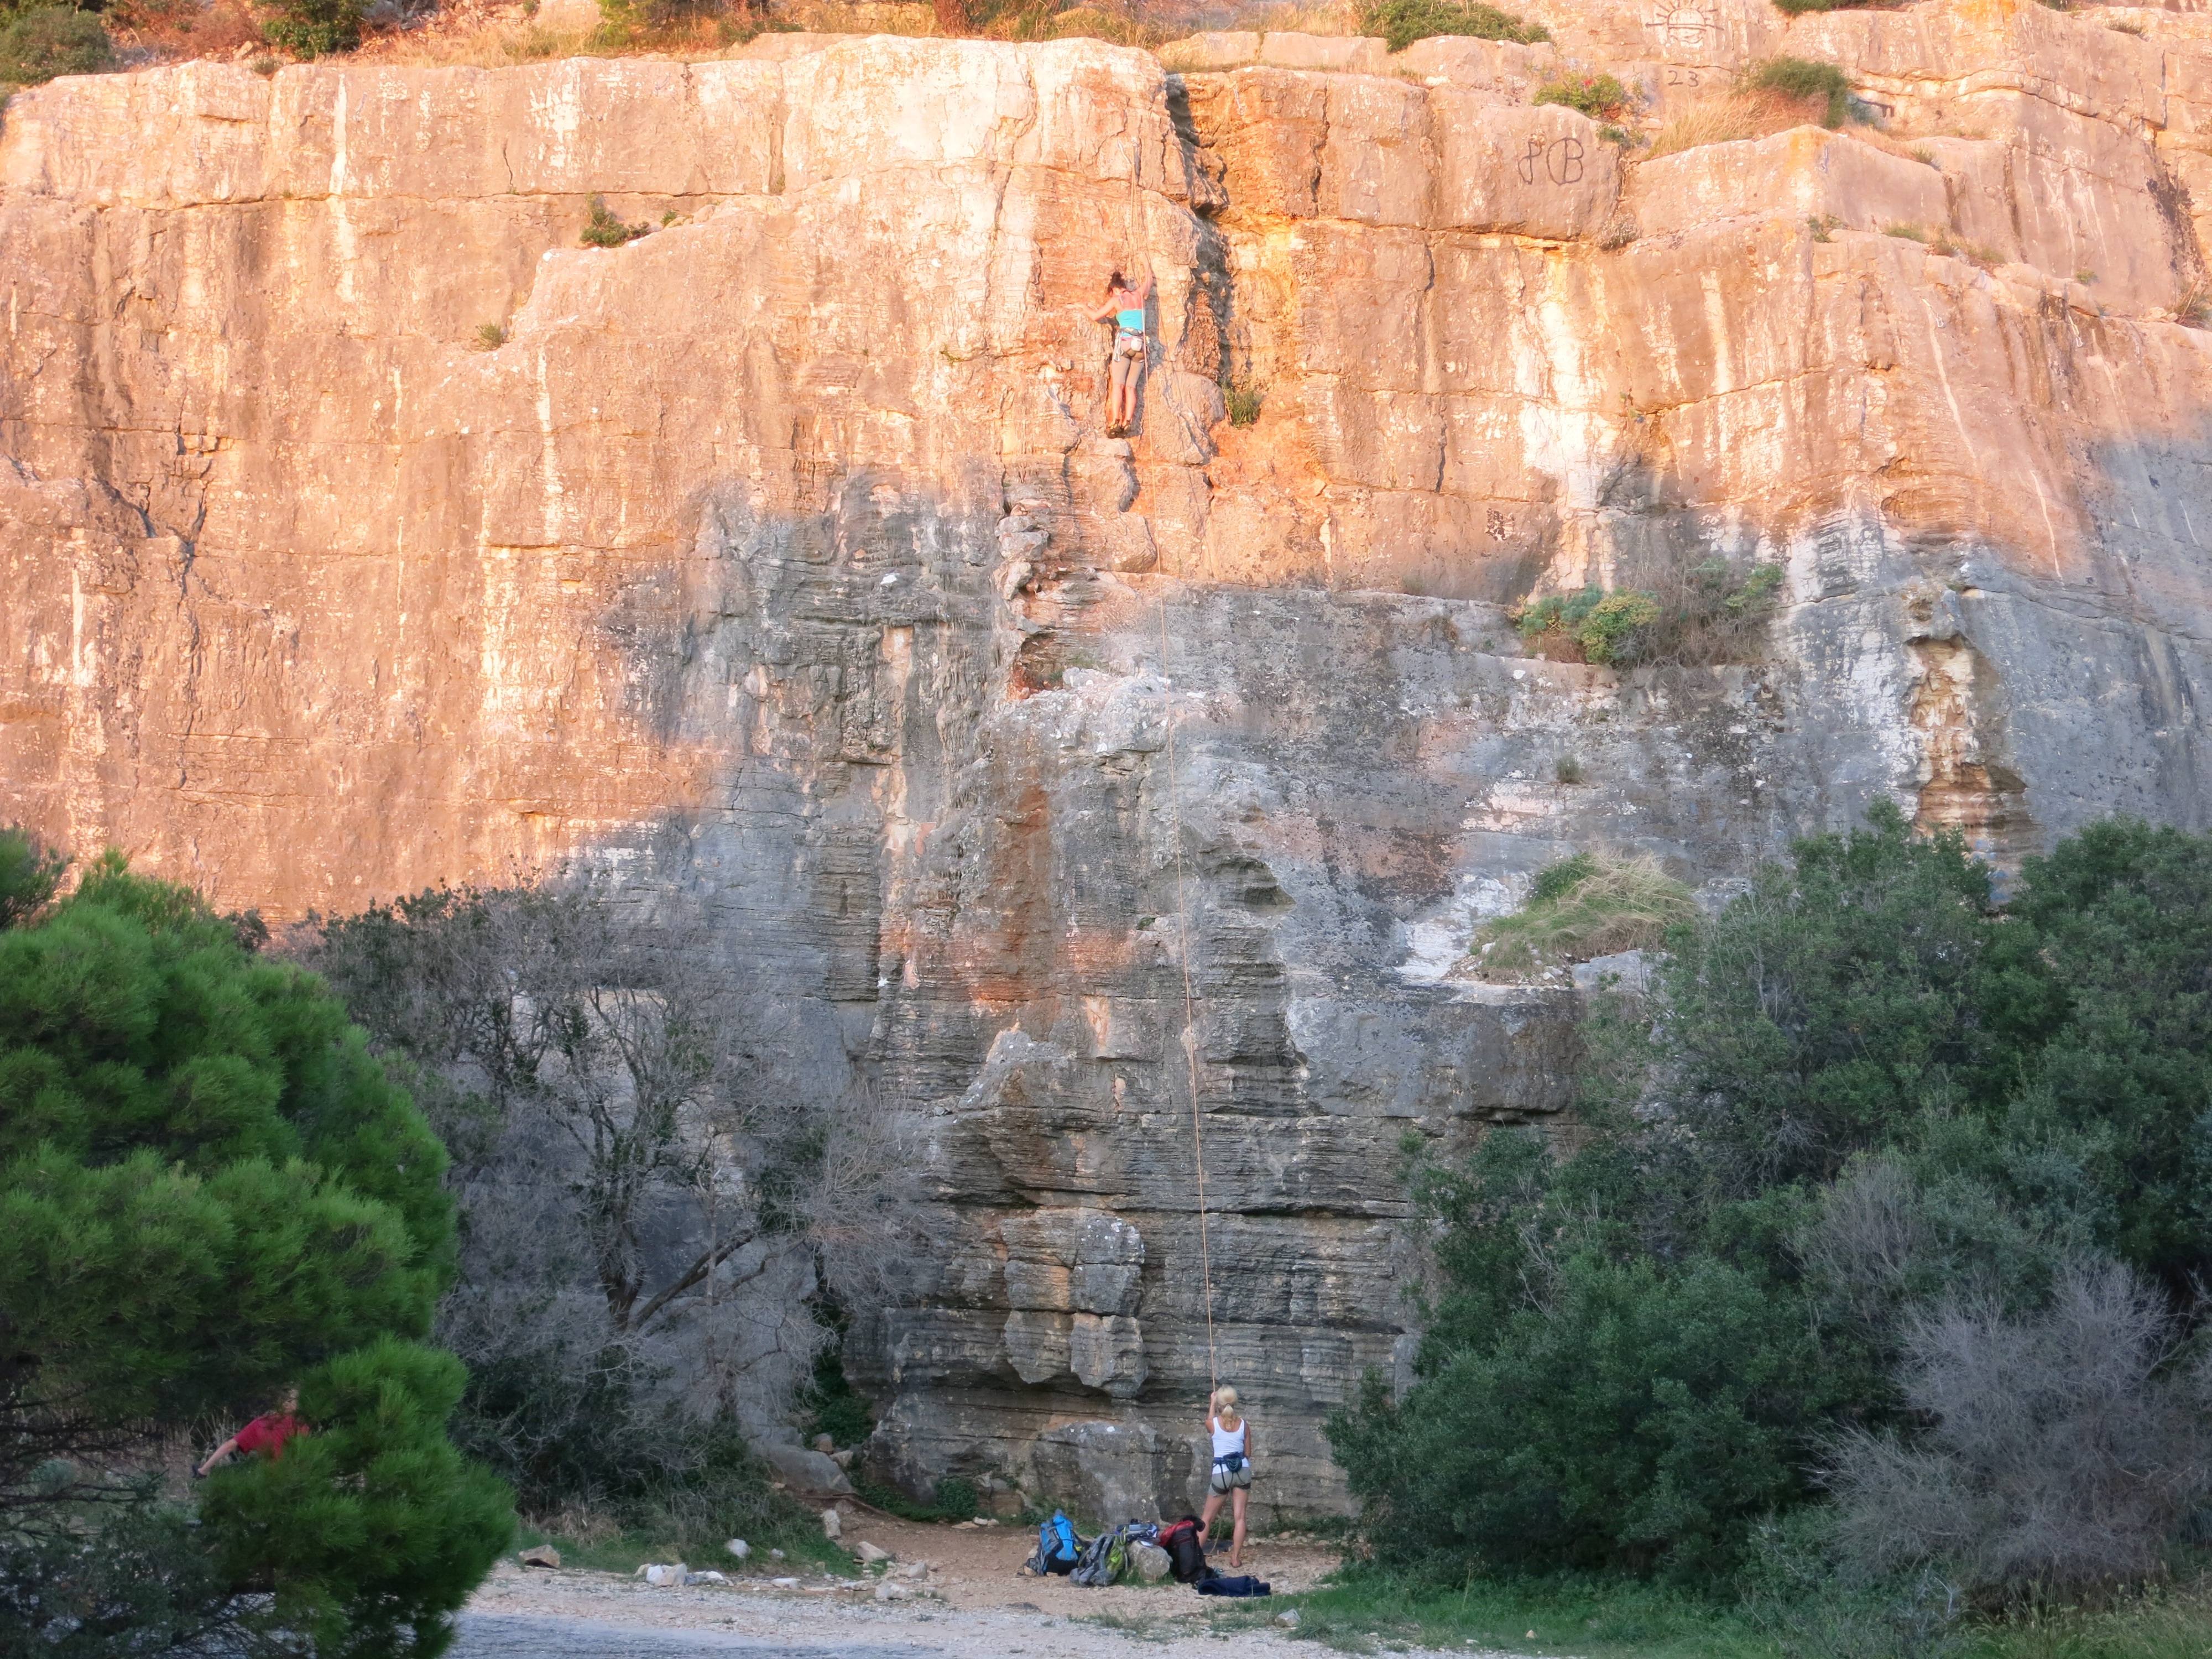
nature, adventure, wall, valley, formation, cliff, rock climbing, canyon, extreme, terrain, geology, sports, badlands, chicks, wadi, landform, geographical feature